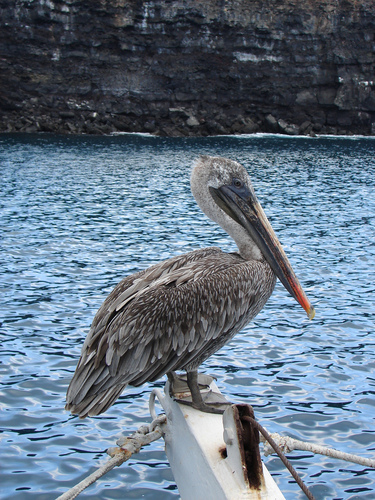
this is a large grey bird with a long neck and beak.
a larger sized bird that has tones of grey all overthe large bird is grey with a curved neck and a long orange and grey bill.
this gray-brown bird features a huge, red tipped bill and small, beady eyes.
grey and brown speckled bird with a solid grey neck and head and a giant beak that has an orange tip.
this bird has wings that are grey and has a long bill
this bird has a belly that is silver and black feathereda very large bird with a black and white feathers, and has a long beak.
the bird has a long deep bill and a curved throat.
the bird has a deep long bill and a spotted back that is grey.
Species: Brown Pelican